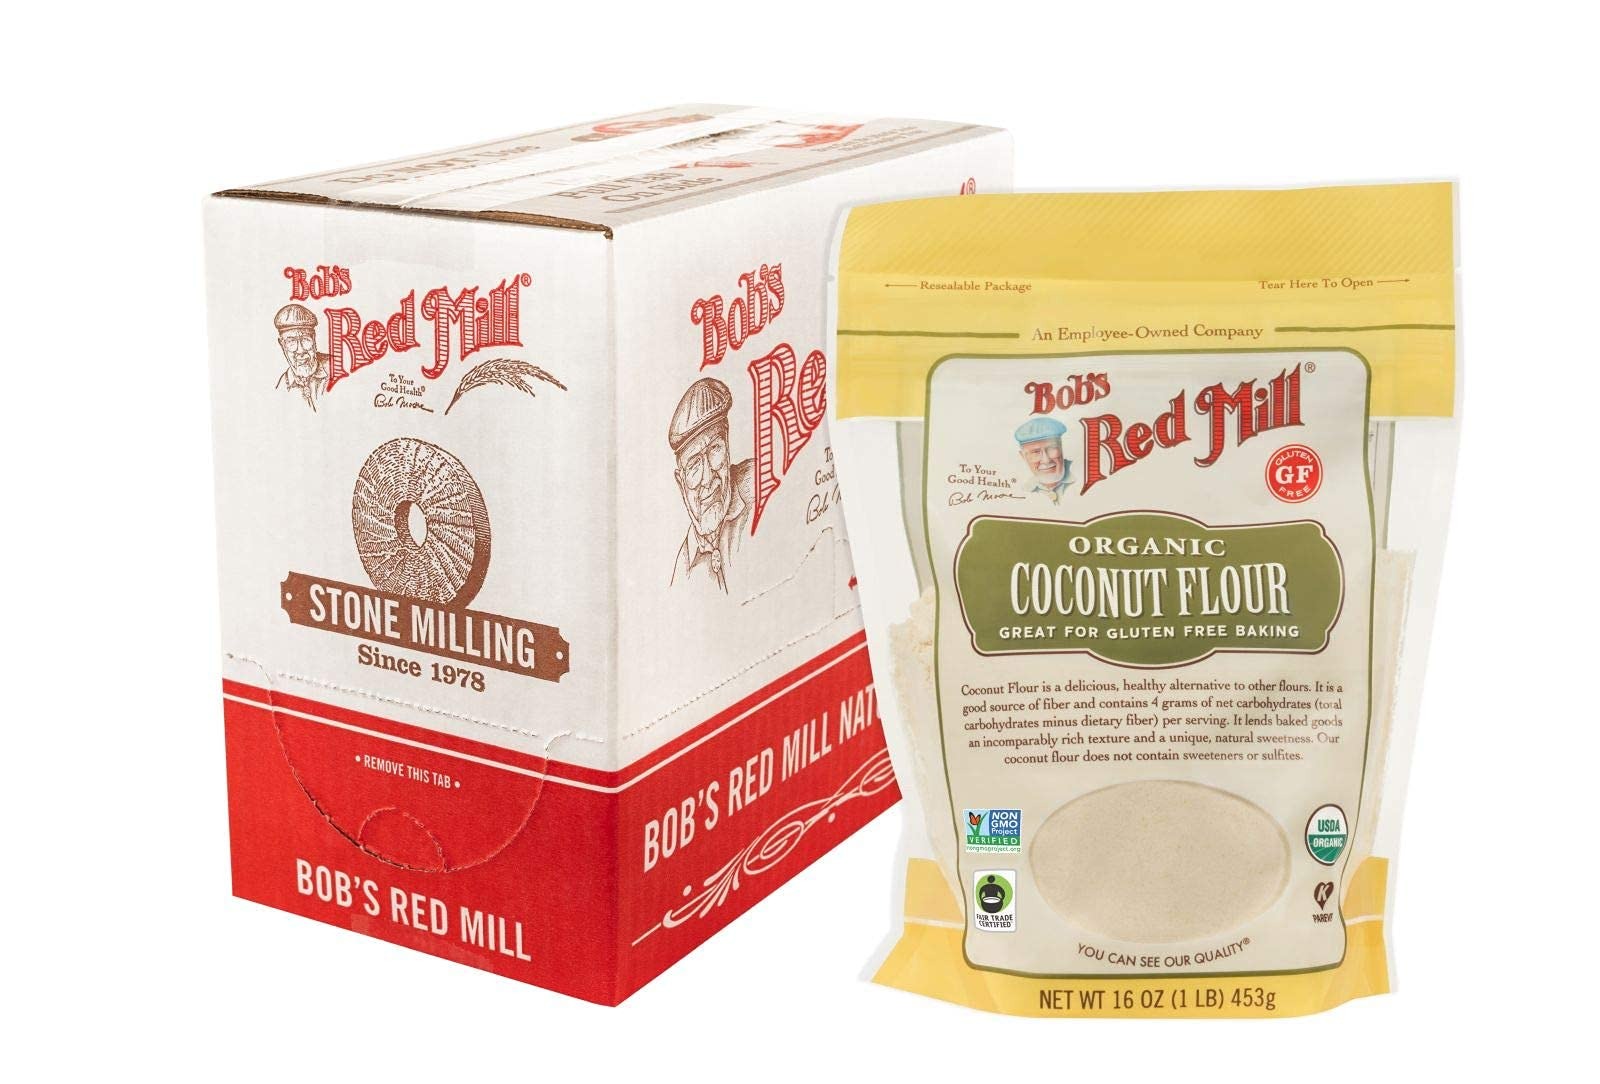
Item Name: Bob's Red Mill Organic Coconut Flour - 16 oz. - 4 Pack
Product Description: <b>Healthy and Tasty Coconut Flour</b><br> <p> Bob's Red Mill Organic Coconut Flour can substitute almost any grain flour including wheat. It tastes delicious with a natural sweetness and is healthy too. You can replace 20% of your flour in the recipes with coconut flour and make them more nutritious. It can also lend rich texture and a unique sweet flavor to your home-baked recipes. </p> <ul> <li>Rich in protein and fiber </li> <li>100% natural ingredients</li> <li>Adds a natural sweetness to food</li> </ul> <p> Bob's Red Mill Organic Coconut Flour is also low in digestible carbohydrates and that’s why some people like to use this flour than other grain flours. The product is gluten free and a very good source of fiber and protein. It absorbs more water during baking so texture comes out to be rich and flavorful. </p><br> <b>Just For You: </b>The entire family <br><br> <b> Essential Elements: </b> Organic Coconut Flour is made only with organic coconut, which makes a protein rich diet.<br><br> <b>Free of: </b>Trans fat and cholesterol<br><br>
Value: 4.0
Unit: Count

Price: 20.225